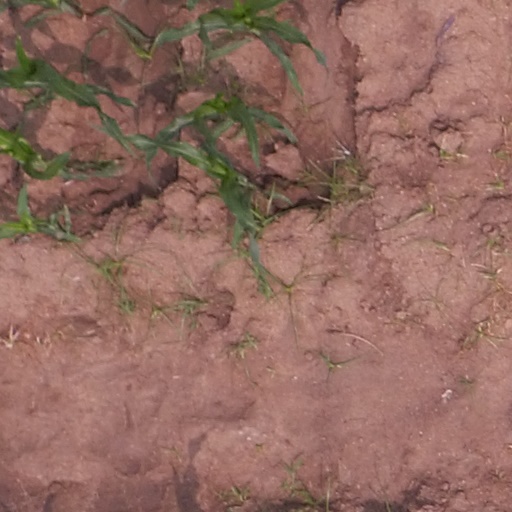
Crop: maize; corn